Chamizal dispute

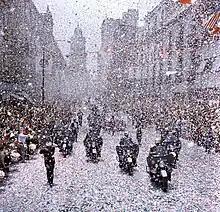
Mexicans celebrate in June 1962 as JFK visits Mexico City shortly before the end of the dispute.

In 1909, Porfirio Díaz and William Howard Taft planned a summit in Ciudad Juárez and El Paso, a historic first meeting between a Mexican and a U.S. president and also the first time an American president would cross the border into Mexico. But tensions rose on both sides of the border over the Chamizal, which any route from El Paso to Ciudad Juárez would cross, even though it would be considered neutral territory with no flags present during the summit. The Texas Rangers, 4,000 U.S. and Mexican troops, U.S. Secret Service agents, federal agents and U.S. marshals were all called in to provide security. Frederick Russell Burnham, the celebrated scout, was put in charge of a 250-person private security detail hired by John Hays Hammond, who in addition to owning large investments in Mexico was a close friend of Taft from Yale and a U.S. Vice-Presidential candidate in 1908. On October 16, the day of the summit, Burnham and Private C.R. Moore, a Texas Ranger, discovered a man holding a concealed palm pistol standing at the El Paso Chamber of Commerce building along the procession route. Burnham and Moore captured, disarmed, and arrested the assassin within only a few feet of Díaz and Taft.